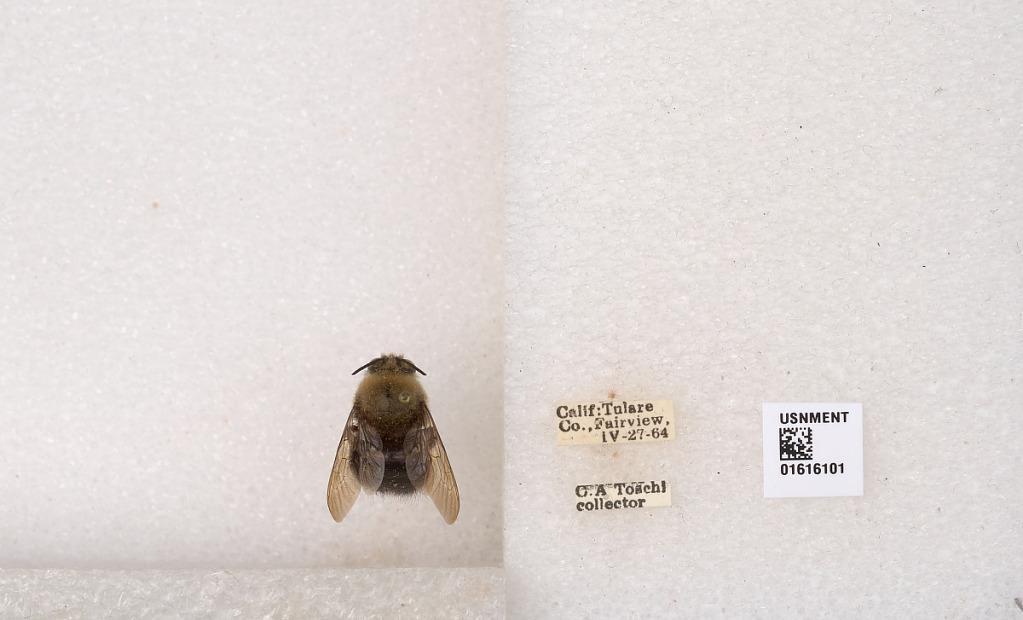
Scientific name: Xylocopa (Notoxylocopa) tabaniformis orpifex Smith
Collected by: C. Toschi
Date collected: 1964-4-27
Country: United States
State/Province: California
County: Tulare
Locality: Fairview
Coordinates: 35.9258, -118.495